Self-driving truck

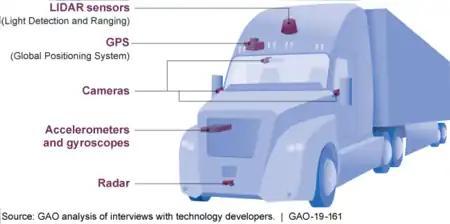
Example of how a multi-sensor system in a self-driving truck may function

Sensors, such as Lidar, radar, cameras, ultrasonic, and GPS, are crucial to self-driving technology. Due to different sensors performing best at different functions required for autonomous driving and the financial and technological challenges associated with relying on only one sensor, a successful self-driving truck system will likely feature many.